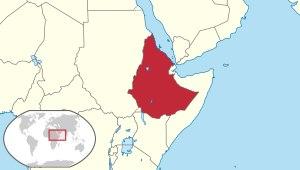
La famine qui a touché l'Éthiopie en 1984 et 1985 est en fait composée de deux famines qui ont sévi simultanément dans le pays, l'une au sud et la seconde, qui fut la plus sévère, au nord. Dans le nord, l'insurrection du Front de libération des peuples du Tigré et la contre-insurrection gouvernementale furent les causes ultimes de la famine, même si sa cause première était les faibles précipitations de 1984. Dans le sud, la famine était associée avec l'insurrection du Front de libération Oromo.